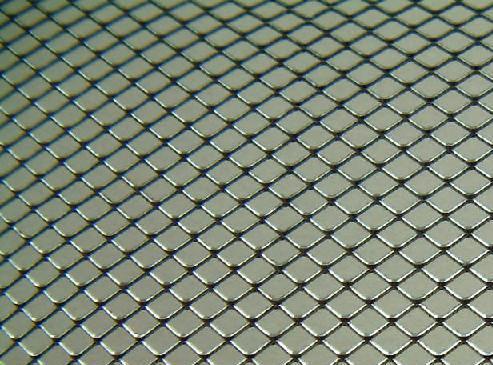
Texture: meshed